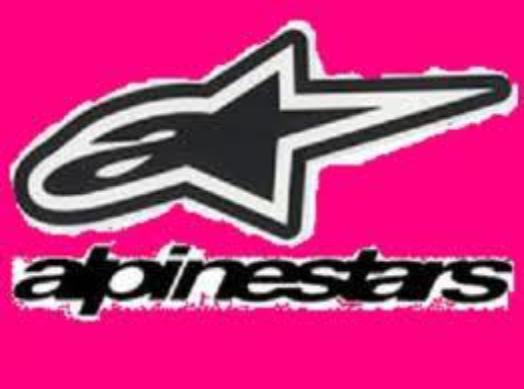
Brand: alpinestars-1
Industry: Clothes